Akutan Zero

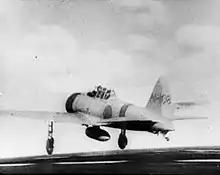
A Mitsubishi A6M2 Zero Model 21 takes off from the aircraft carrier to attack Pearl Harbor

The Second Sino-Japanese War began in 1937. Attacks by Chinese fighter planes on Japanese bombers led the Japanese to develop the concept of fighter escorts. The limited range of the Mitsubishi A5M "Claude" fighter used to escort the bombers caused the Japanese Navy Air staff to commission the Mitsubishi A6M Zero as a long-range land- and carrier-based fighter.